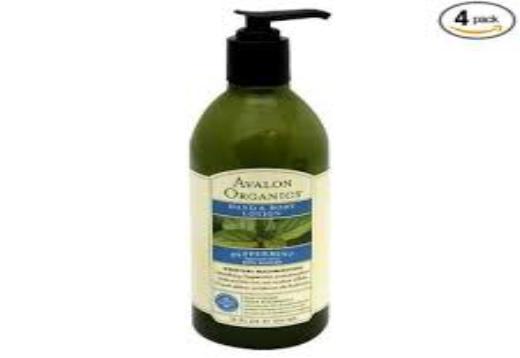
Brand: Avalon Organic Botanicals
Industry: Necessities